Question: What color is the man's shirt?
Tambaya: Mene launin rigar mutumin?
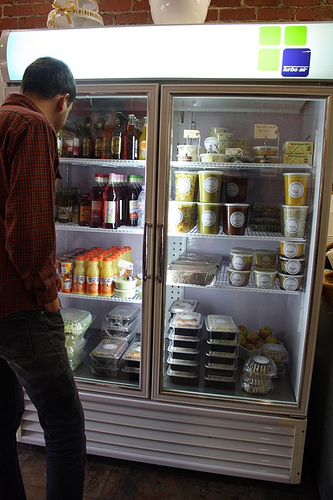
Answer: Red.
Amsa: Ja.